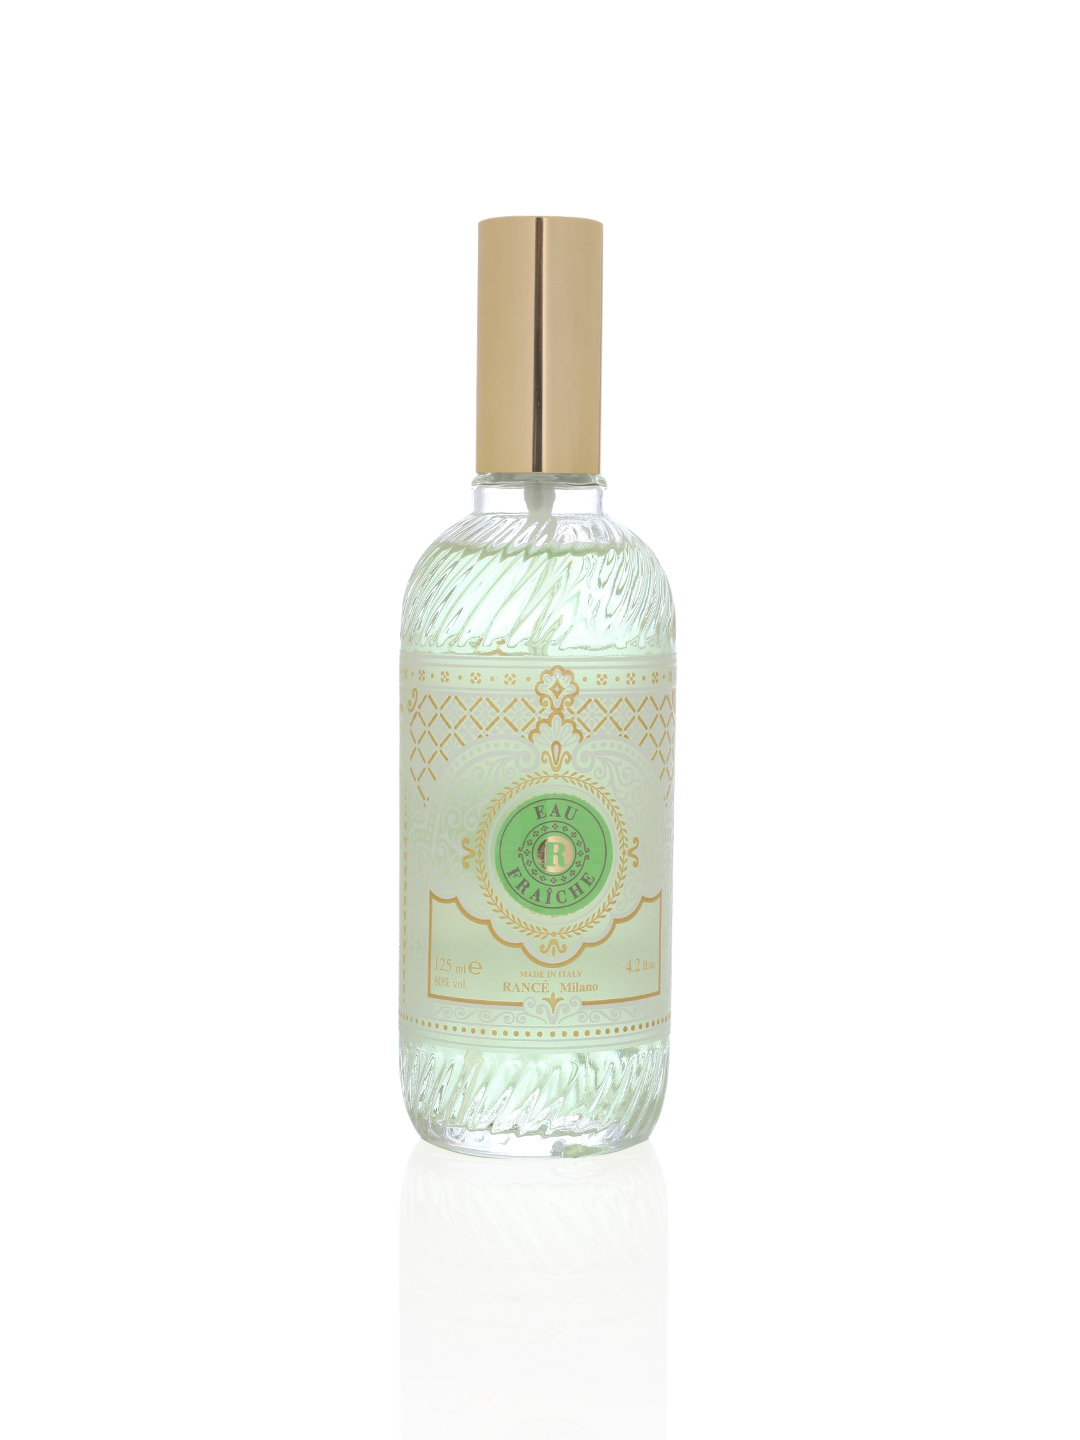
RNC Unisex Fraiche Perfume
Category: Personal Care / Fragrance / Perfume and Body Mist
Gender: Unisex
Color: Gold
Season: Spring 2017
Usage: Casual